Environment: real
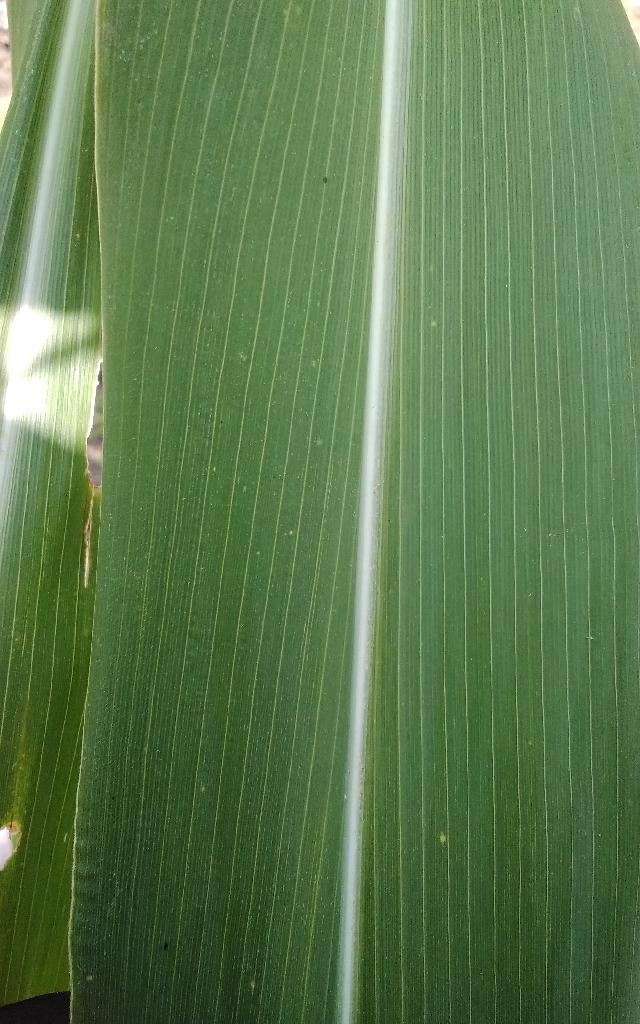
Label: healthy